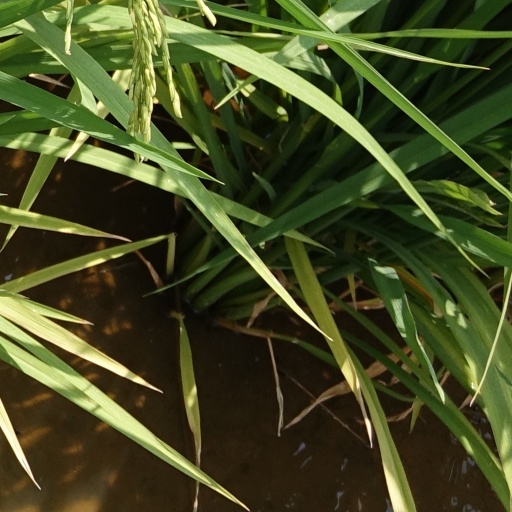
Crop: rice